The Toll Gate

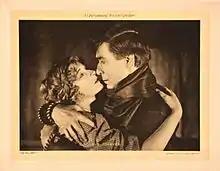
Lobby card featuring Anna Q. Nilsson and William S. Hart

The Toll Gate is a 1920 American silent Western film directed by Lambert Hillyer, written by Lambert Hillyer and William S. Hart, and starring William S. Hart, Anna Q. Nilsson, Joseph Singleton, Jack Richardson, and Richard Headrick. It was released on April 15, 1920, by Paramount Pictures.